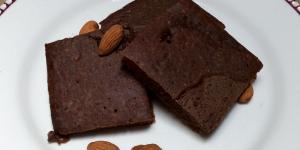
brownies sin horno